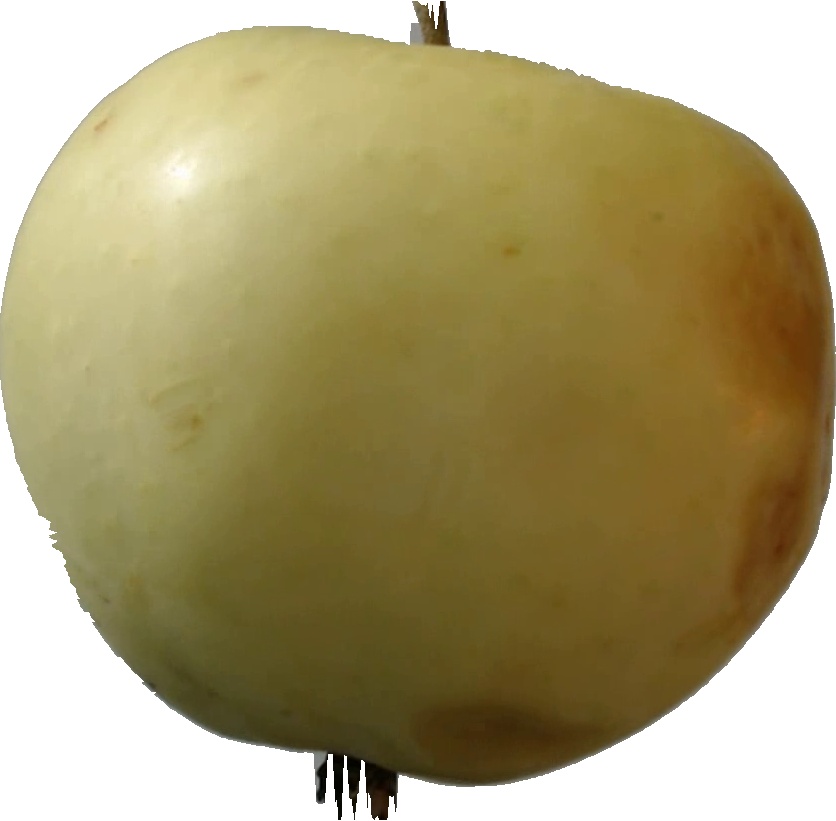
Label: apple_hit_1